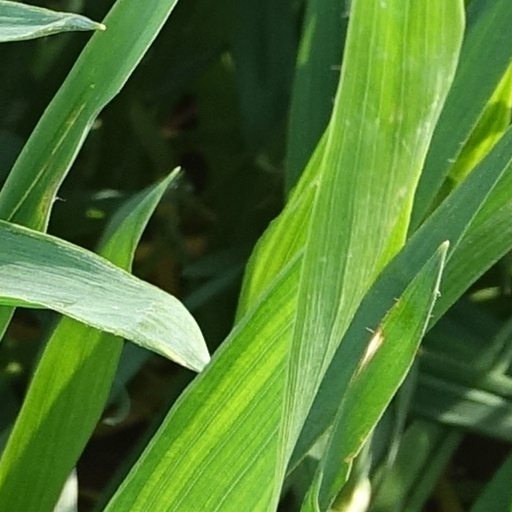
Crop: wheat